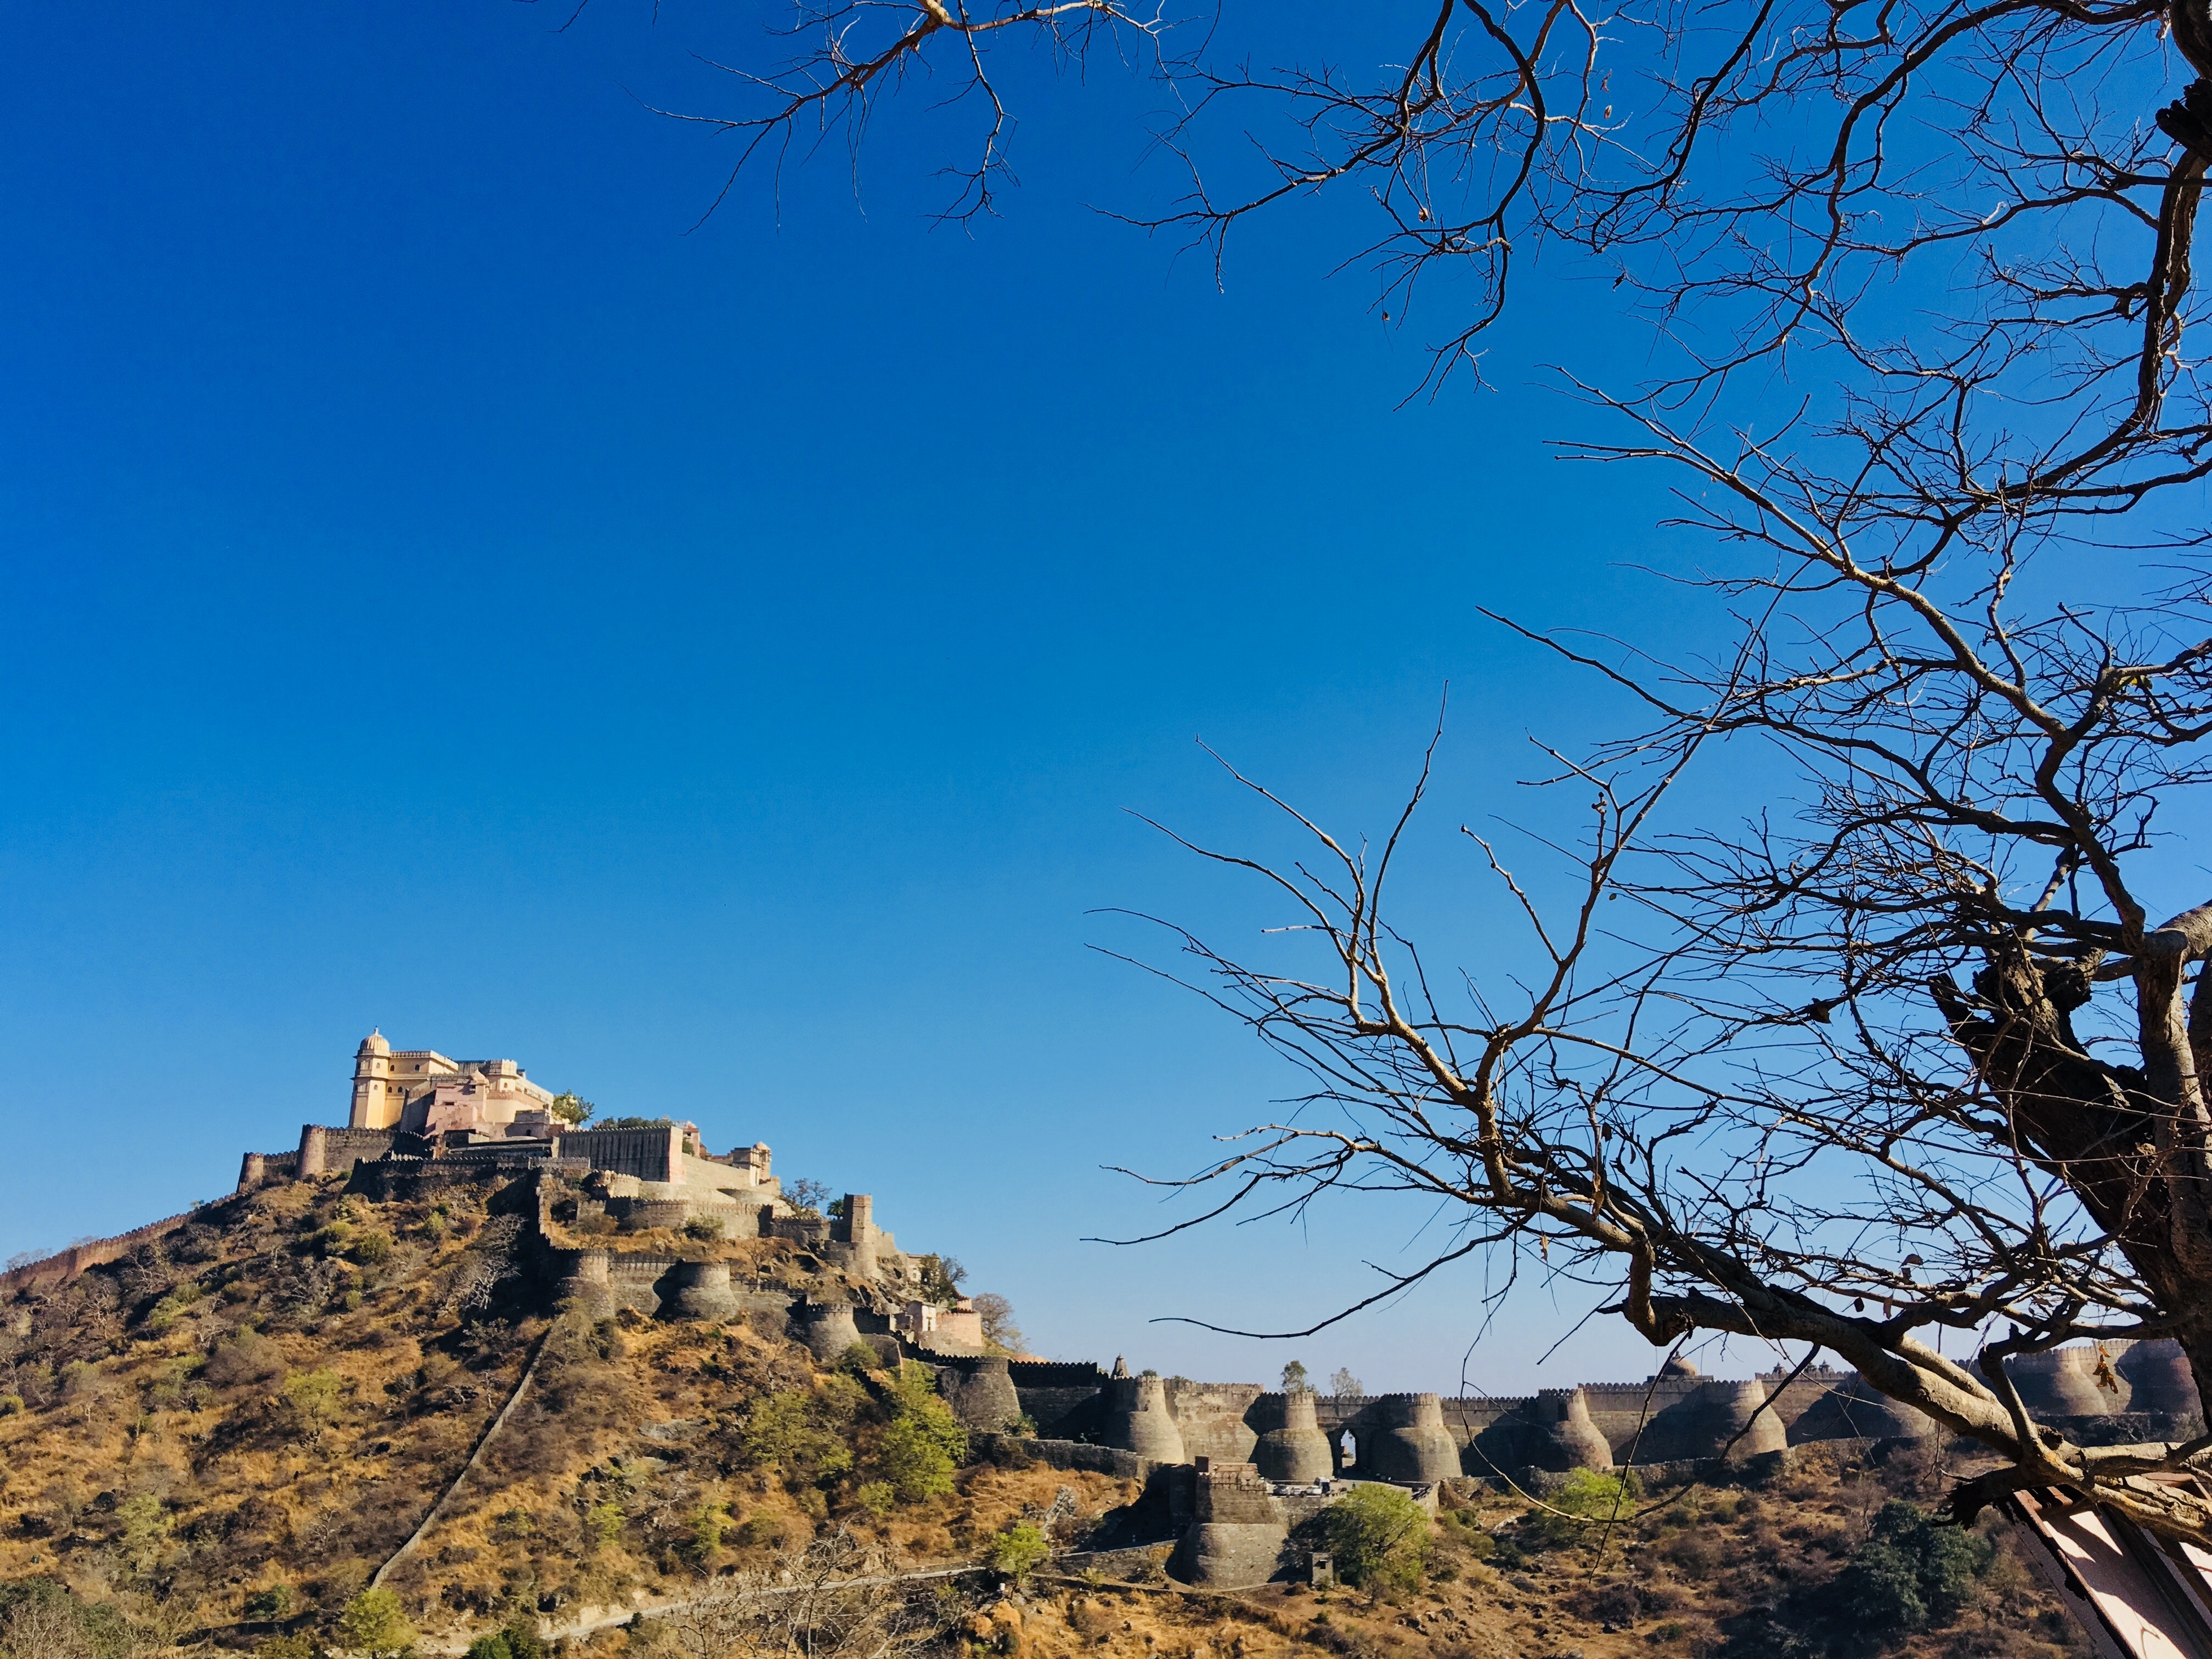
sky, blue, tree, vegetation, natural landscape, branch, cloud, wall, mountain, wilderness, azure, rock, woody plant, spring, plant, landscape, hill, geology, architecture, ancient history, castle, national park, tourism, fortification, city, ruins, vacation, formation, history, meteorological phenomenon, winter, building